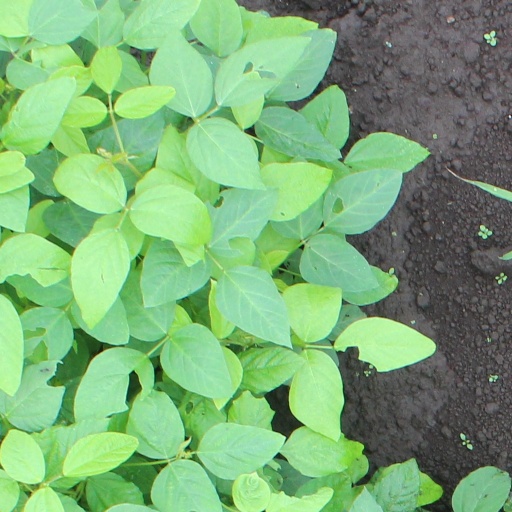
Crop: soybean